Zoe Konstantopoulou

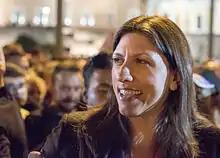
Konstantopoulou in July 2015 after the referendum

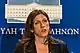
Konstantopoulou in 2015 as Speaker of the Hellenic Parliament

Konstantopoulou was elected to the Greek Parliament on her first attempt in May 2012 as a candidate with Syriza. She was re-elected in the June 2012 and January 2015 elections.